Cuban convertible peso

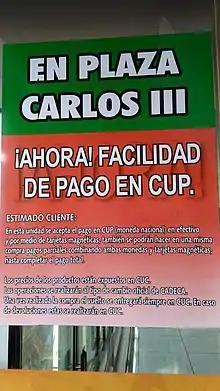
A sign in 2016 informing that prices are in CUC but can be paid in CUP (cash and card admitted). Change was returned in CUC.

In 1981–1989, Cuba used so-called INTUR coins and cheques. Convertible foreign currency was exchanged into these cheques rather than the national currency, which could be used to buy some luxury goods not available for purchase in the national currency.